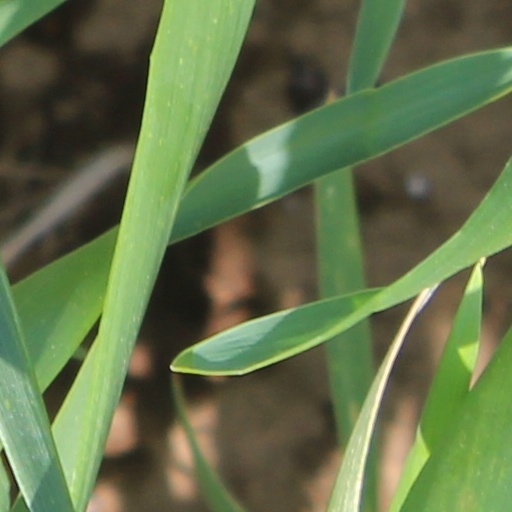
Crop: wheat